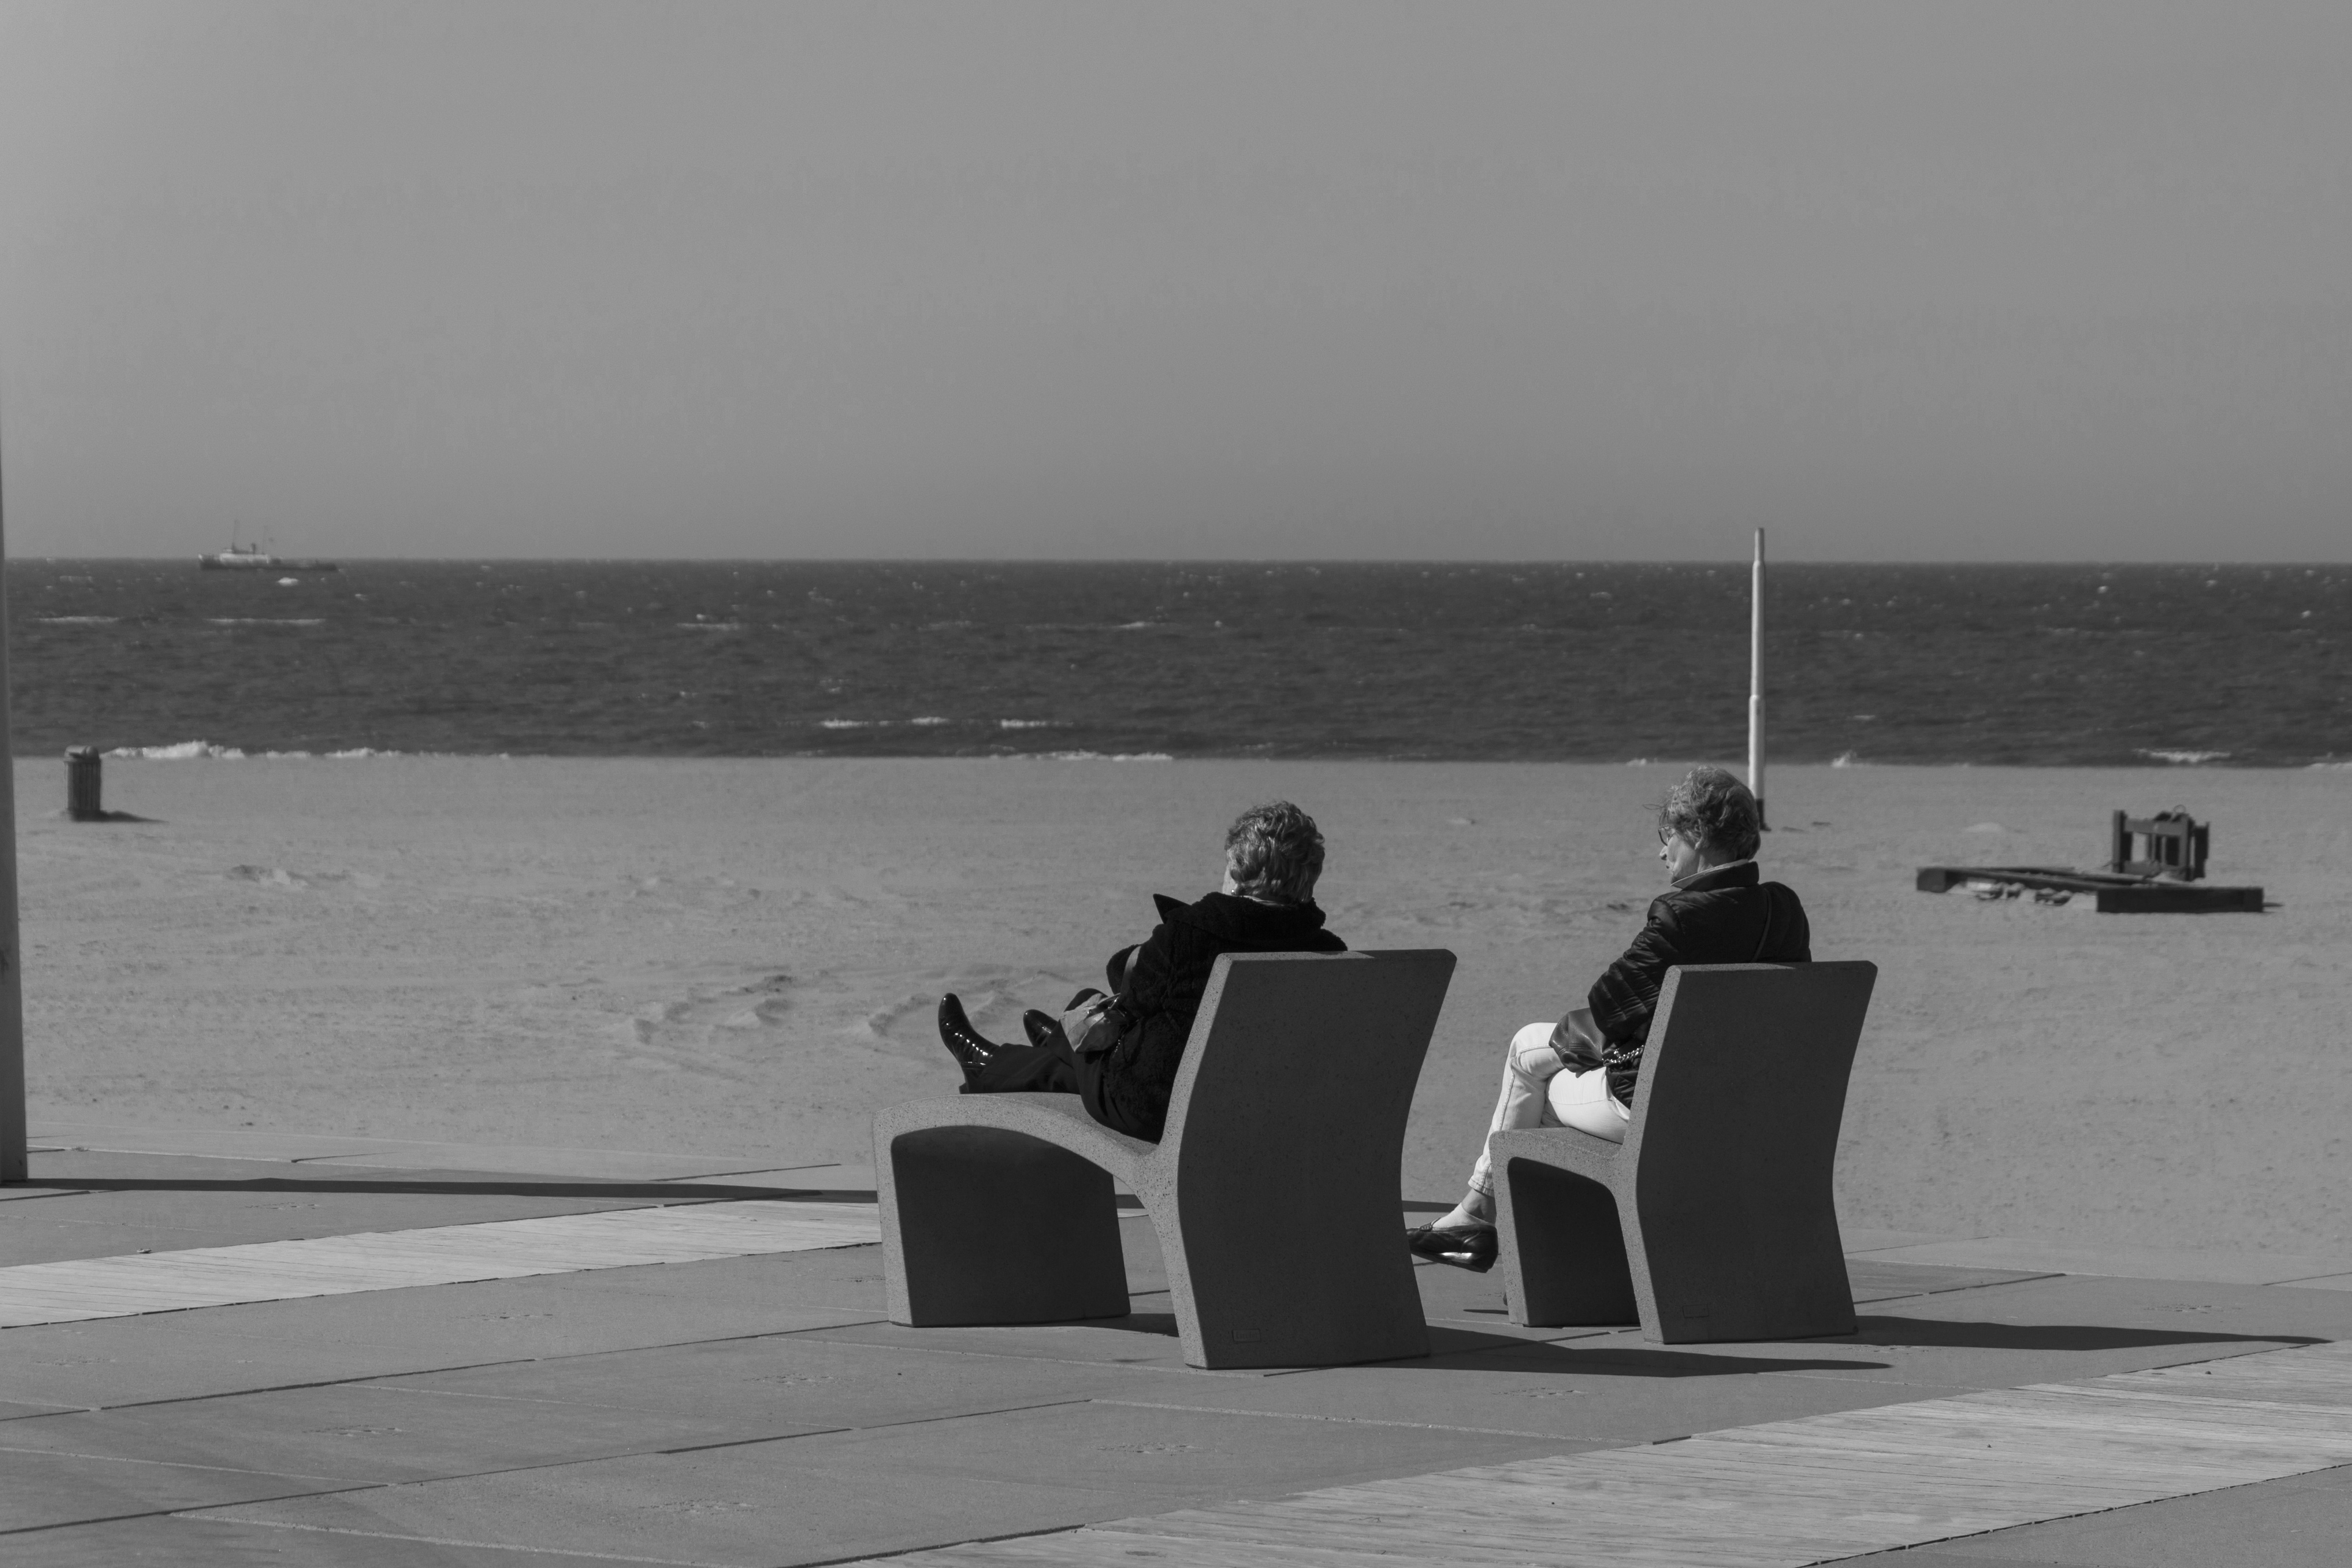
beach, sea, coast, water, outdoor, ocean, silhouette, black and white, sky, white, photo, explore, nikon, black, monochrome, couch, blackandwhite, holland, nederland, strand, scheveningen, denhaag, netherlands, bank, dutch, outdoorphotography, picture, photograph, fotos, foto, stoel, shape, paulvandevelde, pdvandevelde, padagudaloma, dordrecht, nederlandinfotos, pvdvfotografie, pdvandeveldedordrecht, zwartwit, nederlandsefotografie, dutchphotogaraphy, totallydutch, fotografienederland, hollandsefotografie, fotografieholland, monochroom, monochrome photography